1955 Toronto municipal election

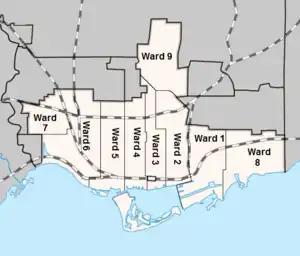
Ward boundaries used in the 1955 election

Results are taken from the December 6, 1955 "Toronto Star" and might not exactly match final tallies.